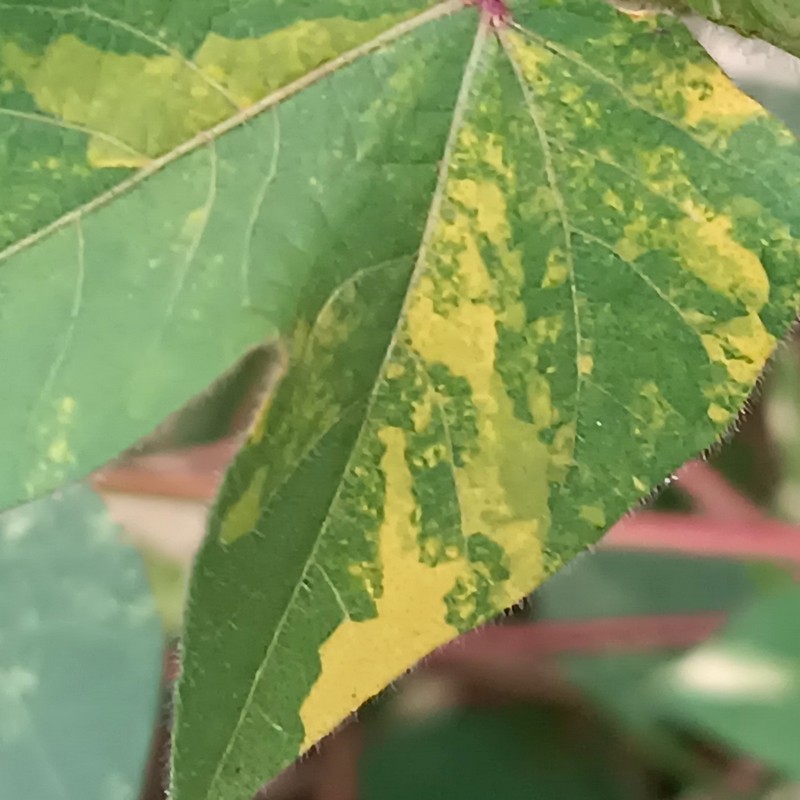
Label: Leaf Variegation